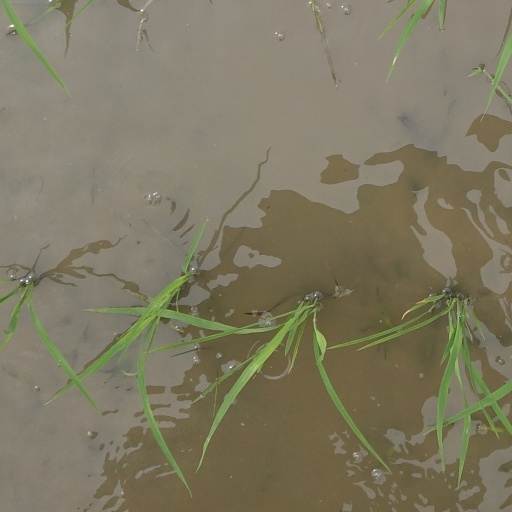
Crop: rice